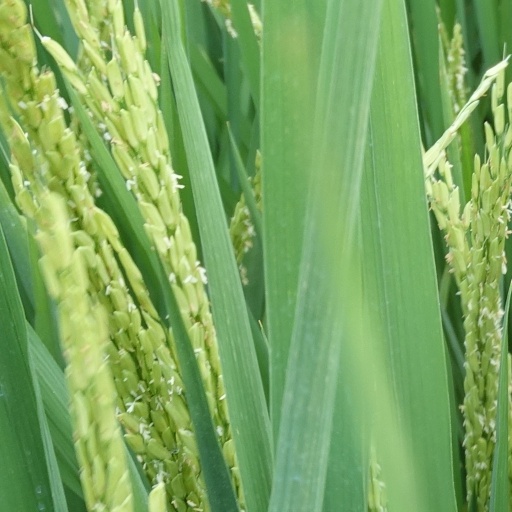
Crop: rice